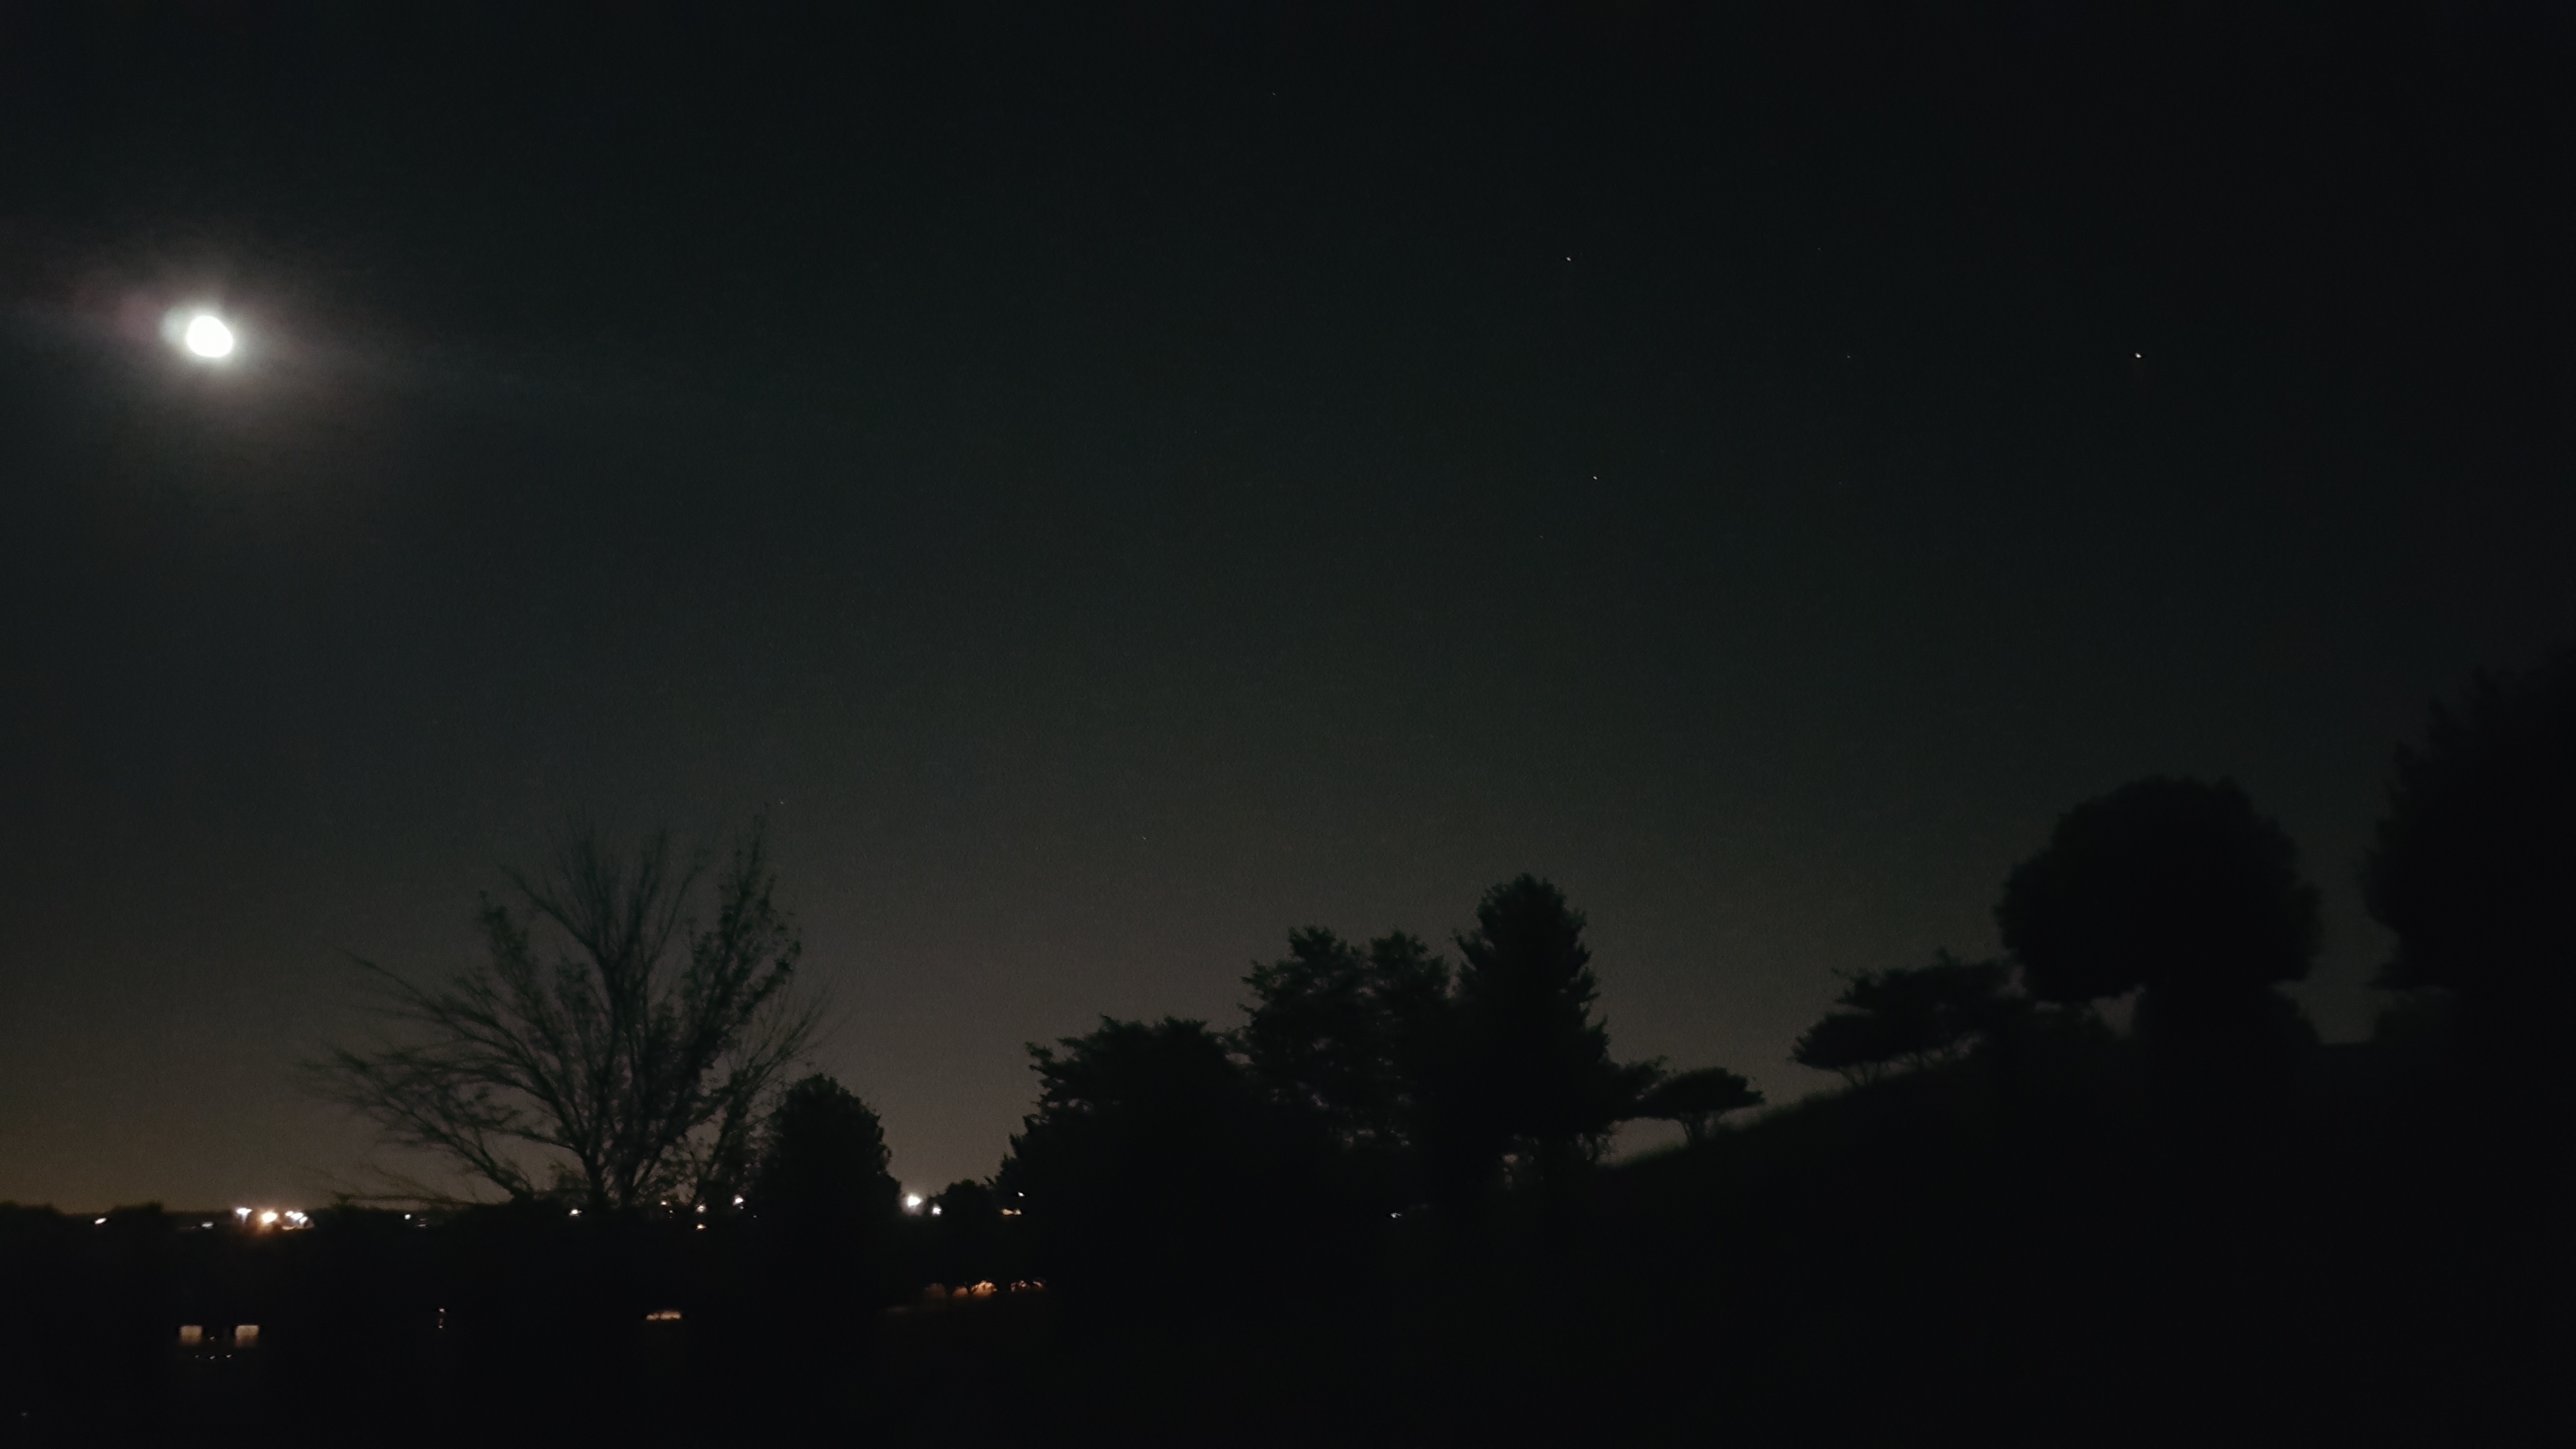
sky, night, atmosphere, dusk, darkness, moon, aurora, moonlight, midnight, astronomical object